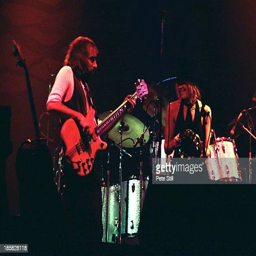
blues artist and rock artist perform on stage